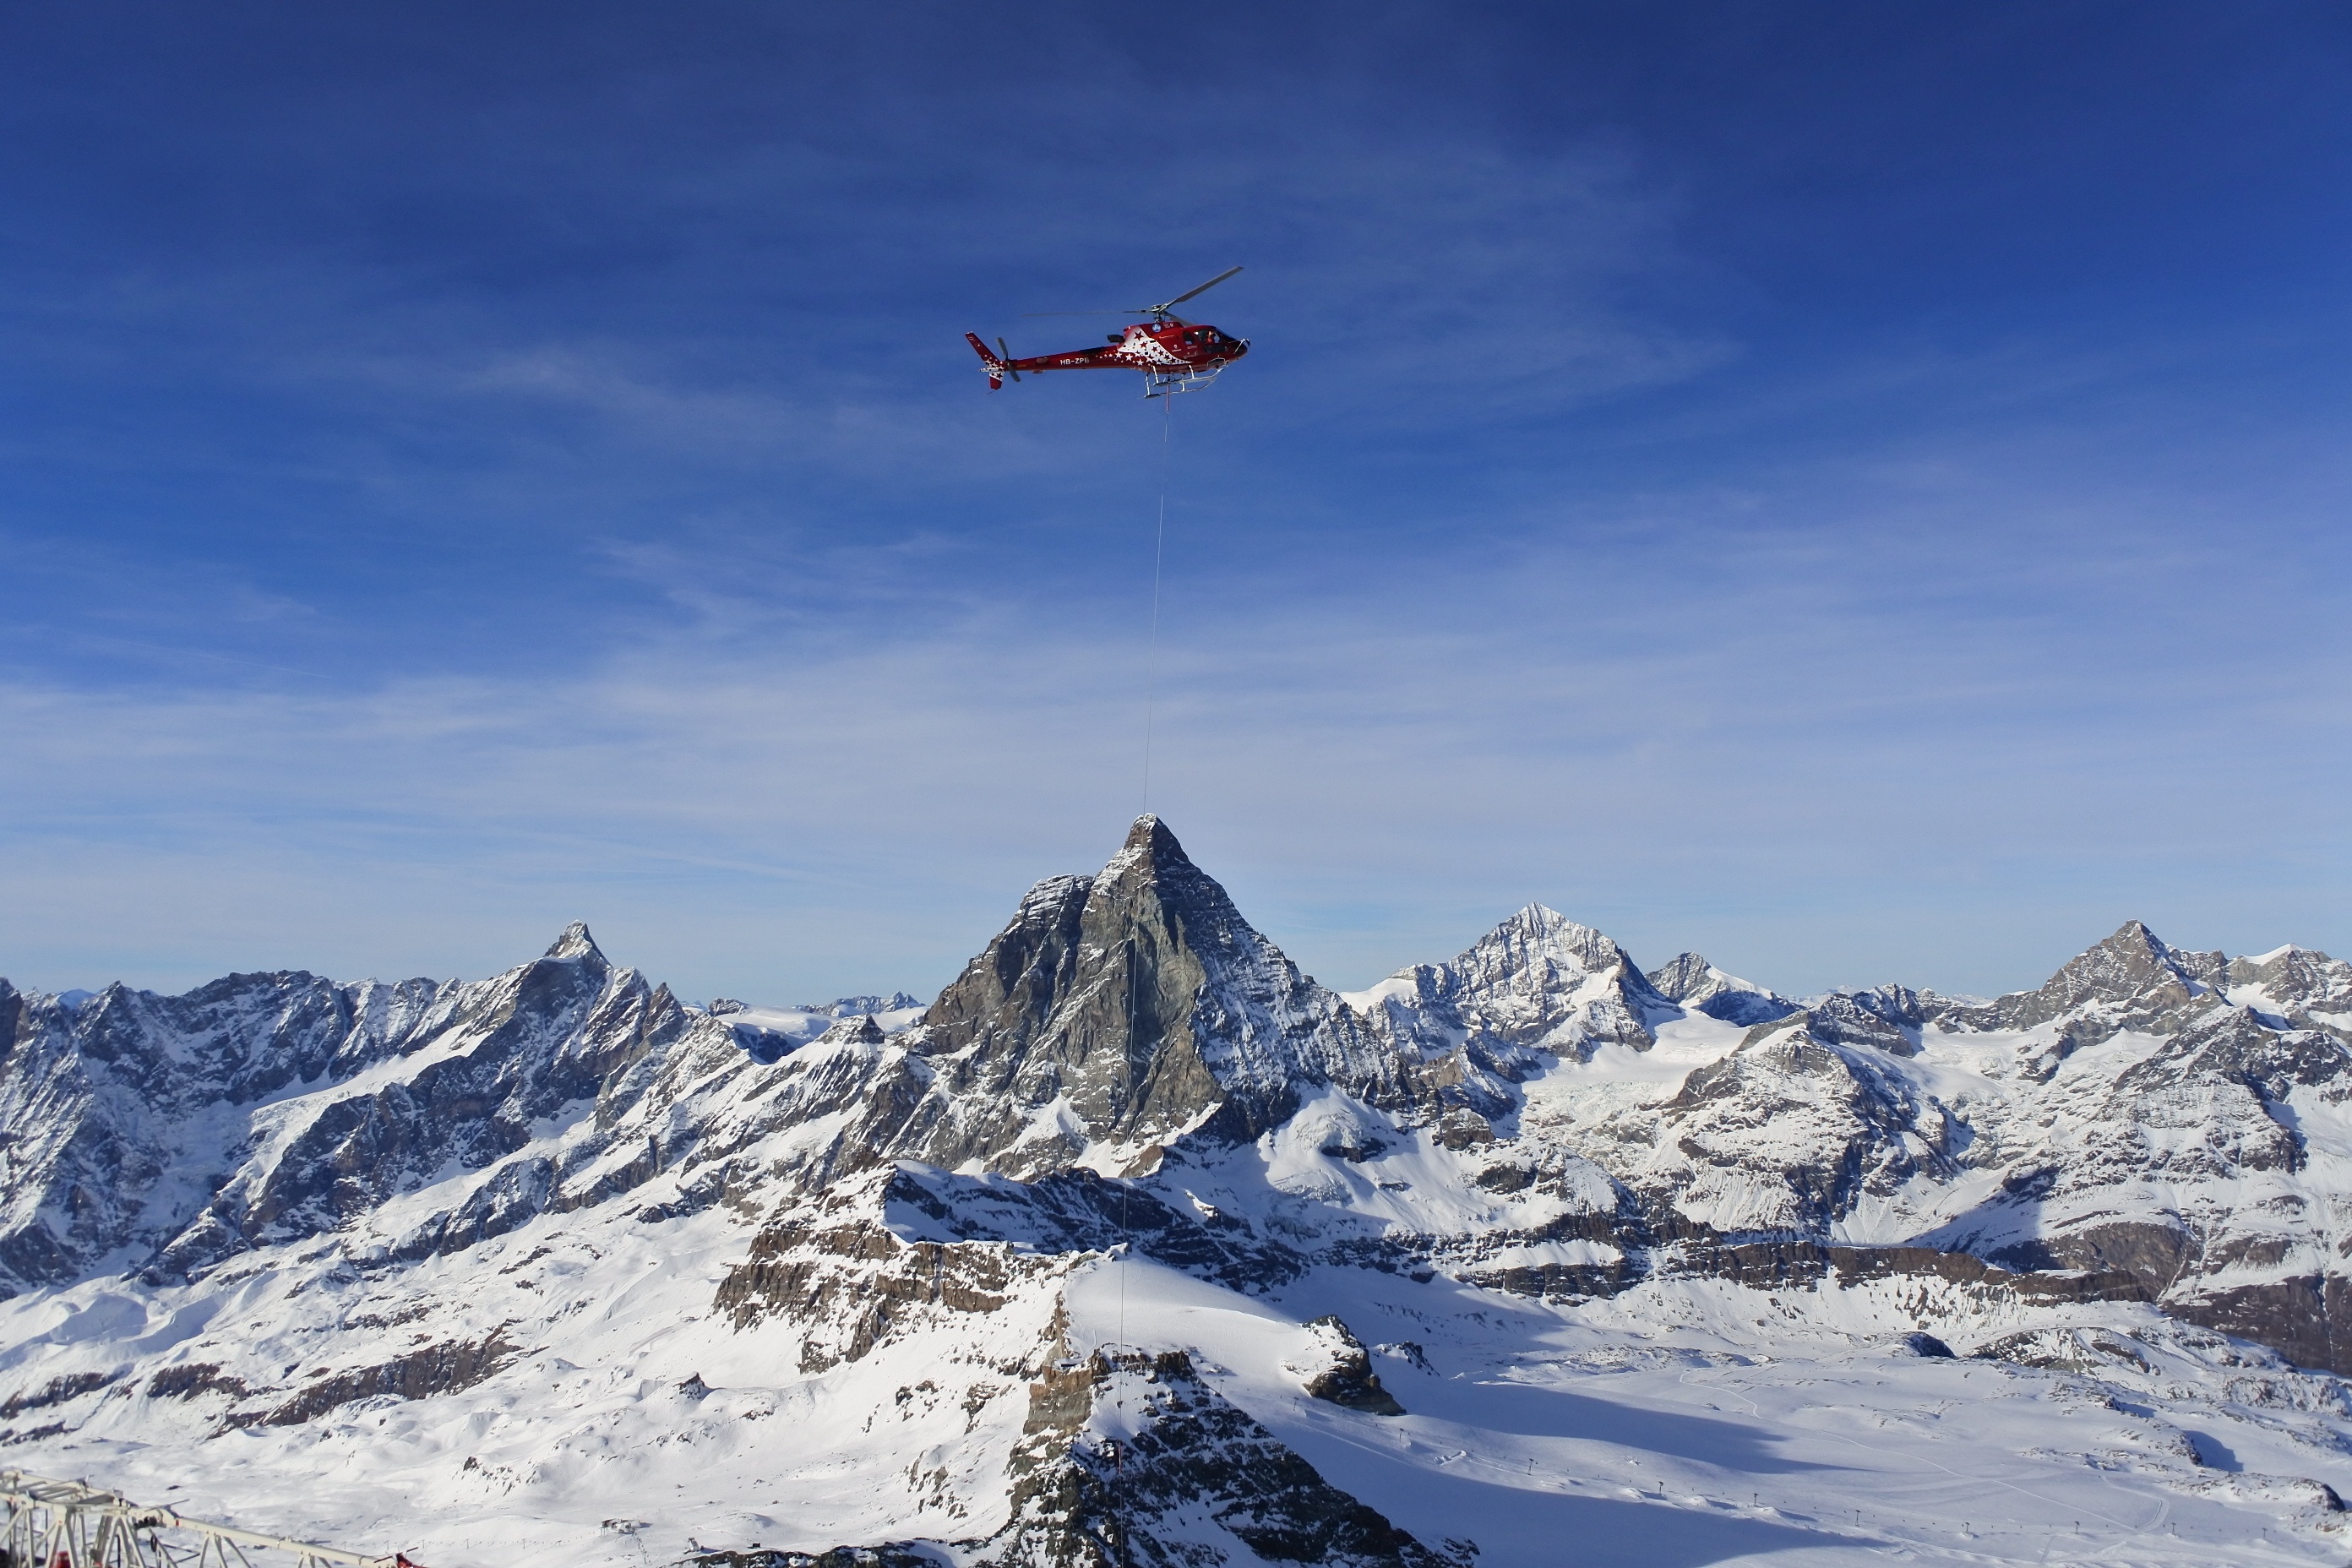
mountain, snow, winter, peak, mountain range, weather, helicopter, extreme sport, skiing, season, ridge, summit, winter sport, sports, resort, alps, winch, piste, ski touring, ski mountaineering, ski equipment, atmosphere of earth, mountainous landforms, geological phenomenon